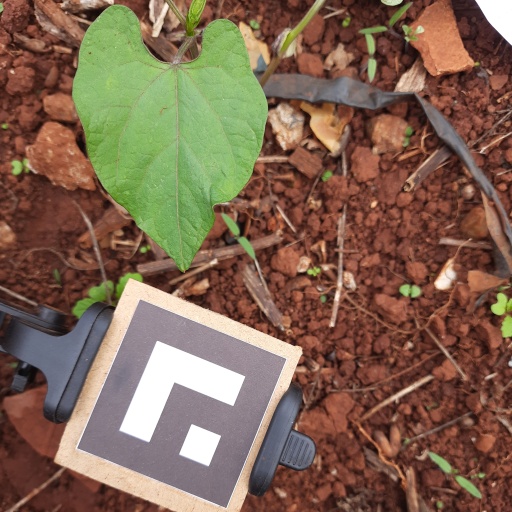
Observations: wavy surface, no eating holes, under shade